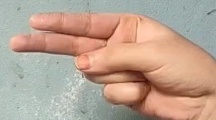
ASL sign: H